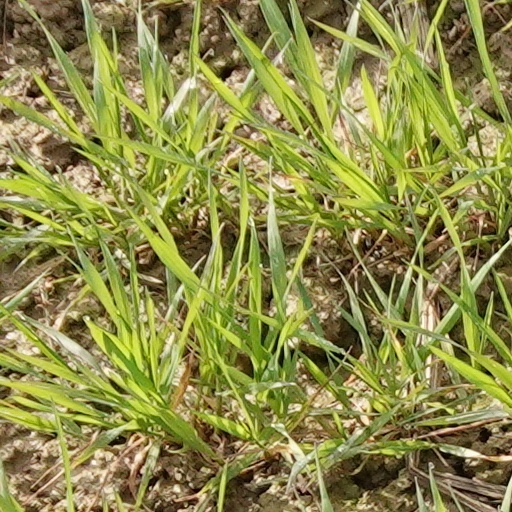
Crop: wheat